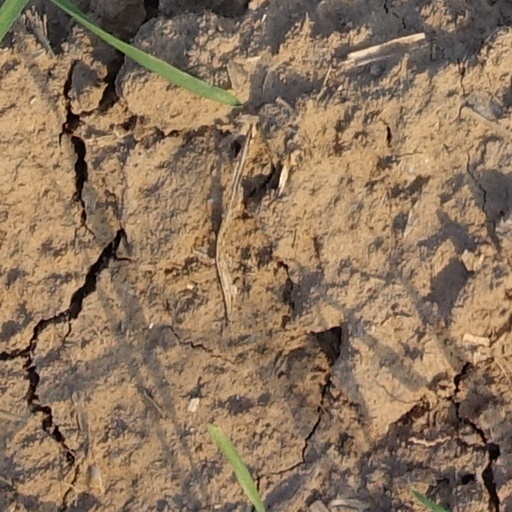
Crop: wheat